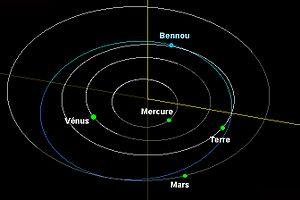
Orbite de l'astéroïde Bennou et position au 6 septembre 2016
OSIRIS-REx est une mission de la NASA, qui a pour objet d'étudier l'astéroïde Bénou et de ramener un échantillon de sol sur Terre. La sonde spatiale est lancée le 8 septembre 2016 par un lanceur Atlas V 411. Bénou est un astéroïde de type Apollon dont l'orbite croise celle de la Terre.